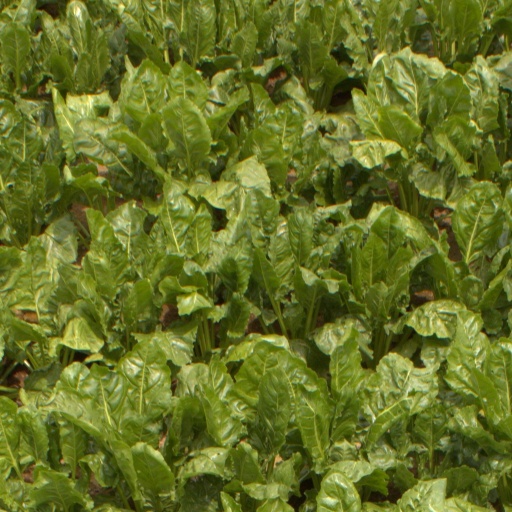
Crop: sugar beet